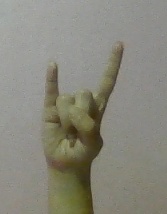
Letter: la